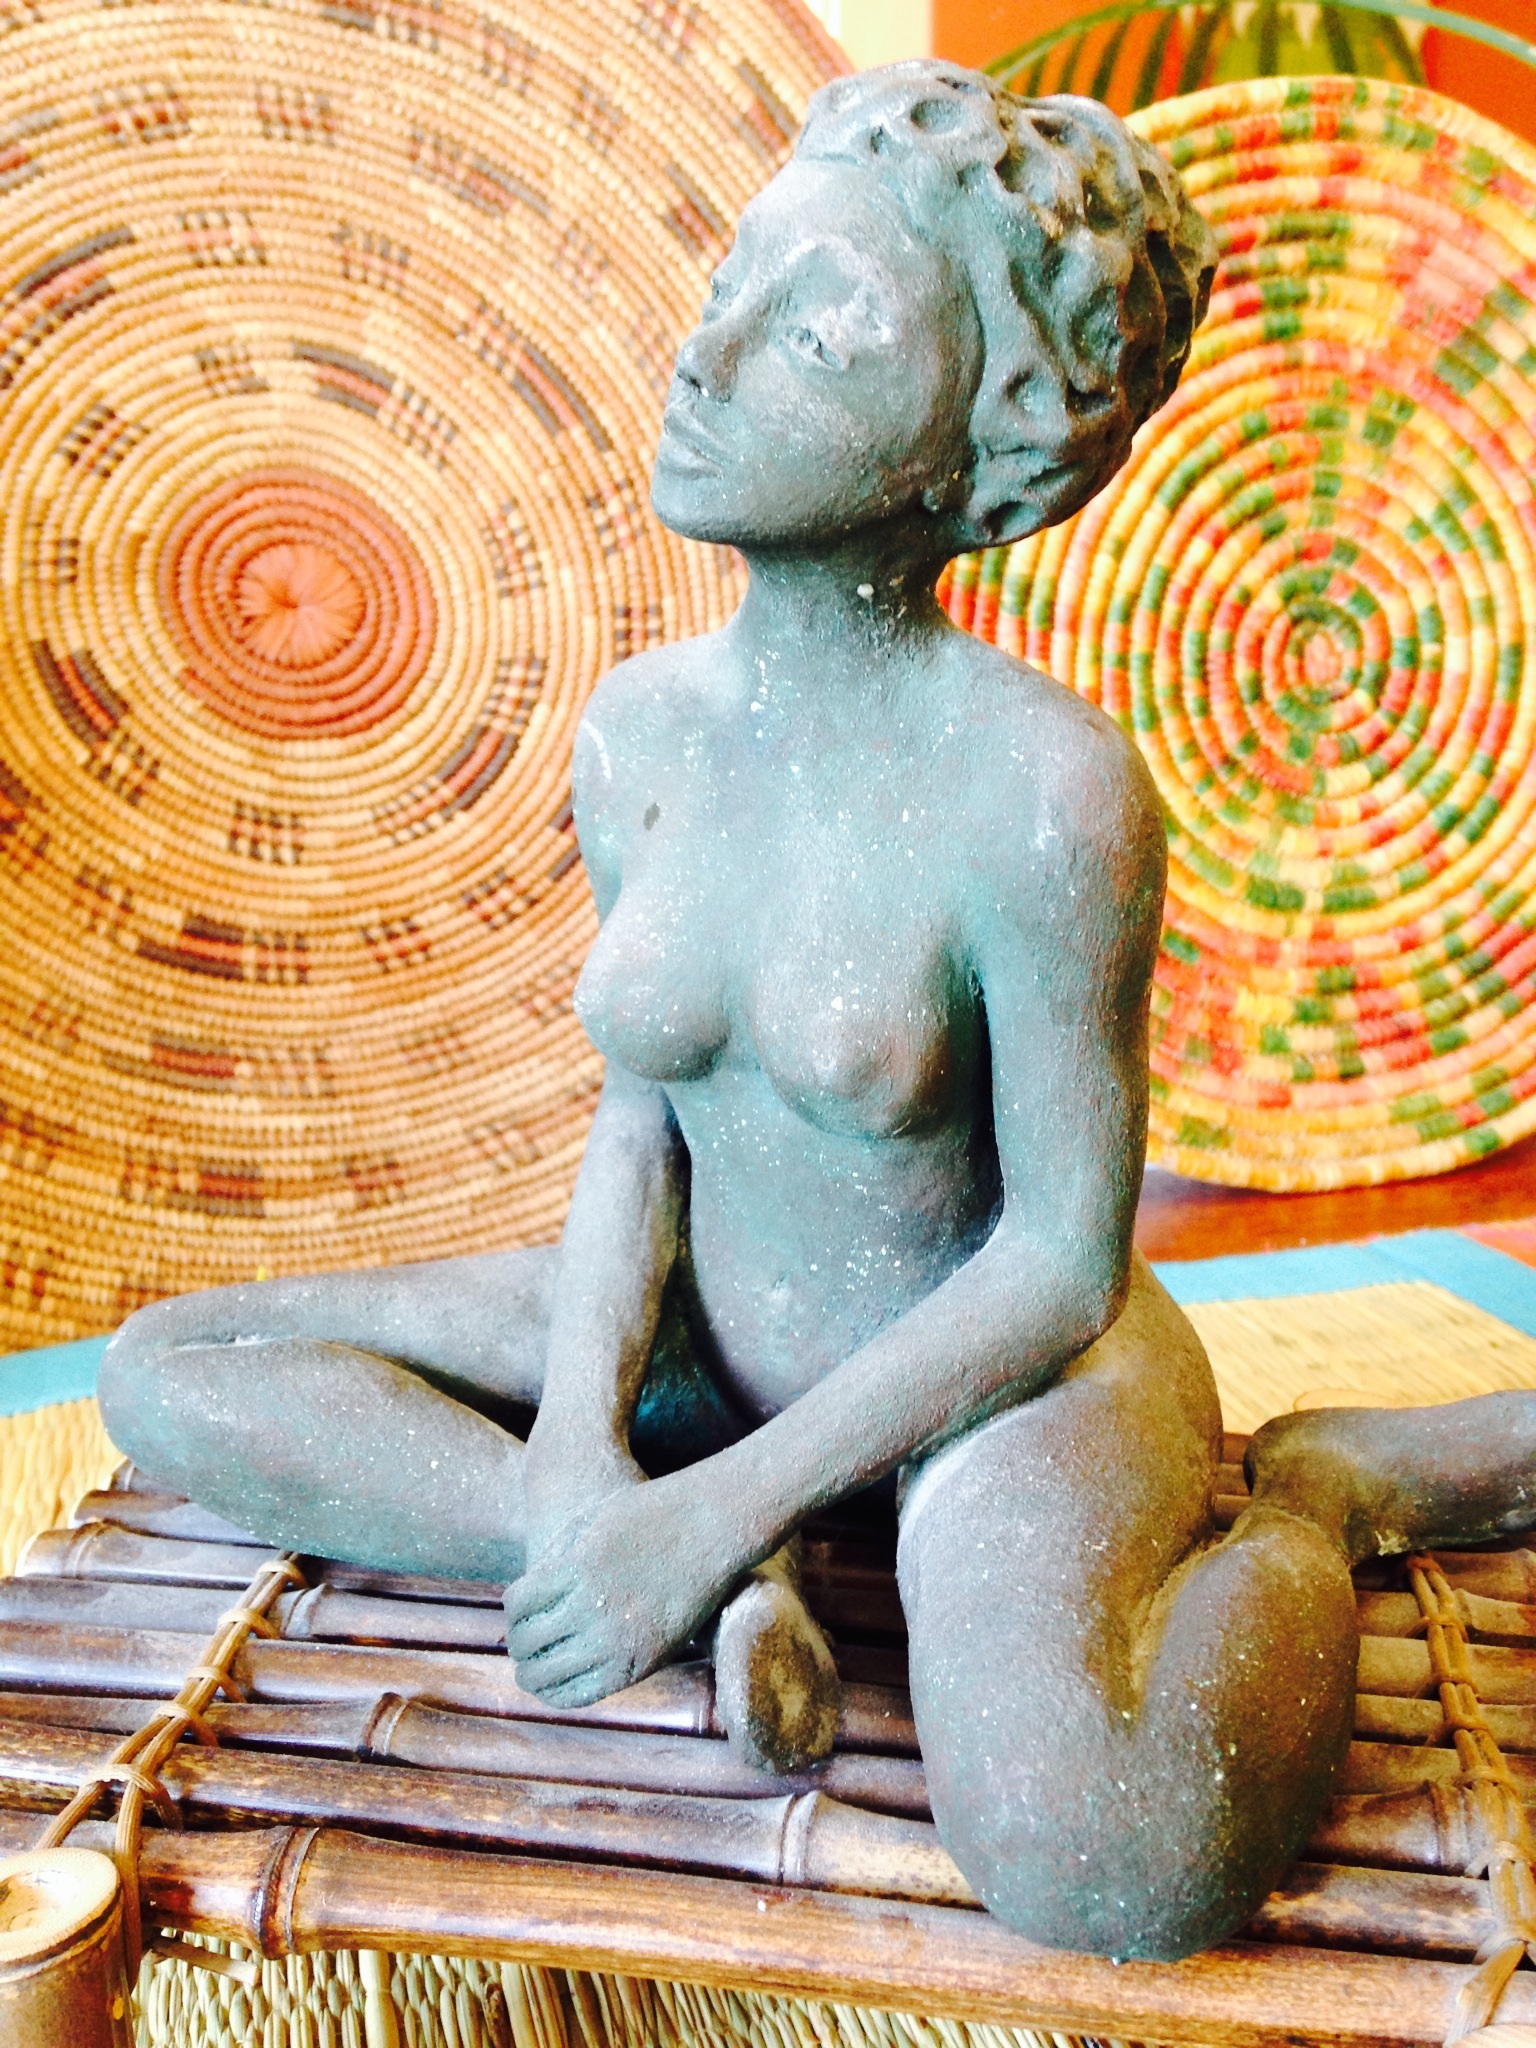
monument, statue, peaceful, peace, meditate, religion, zen, spiritual, painting, sculpture, religious, art, relaxation, meditation, carving, harmony, meditating, spirituality